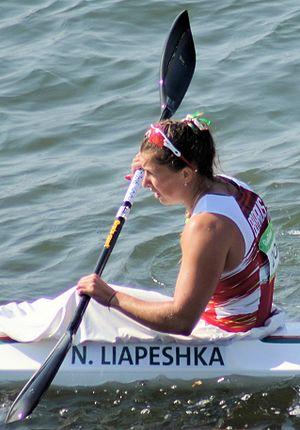
Nadzeya Liapeshka, née Papok le 26 avril 1989, est une kayakiste biélorusse.